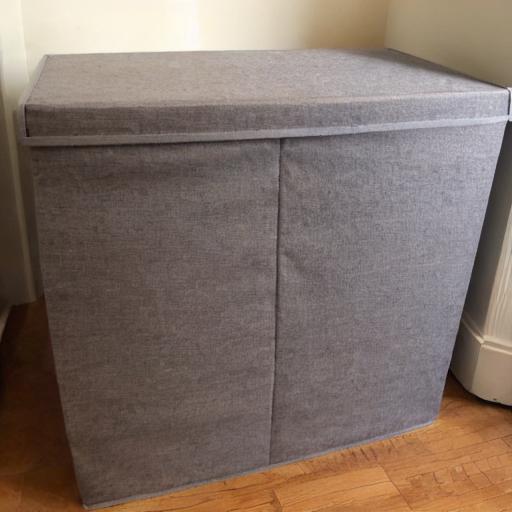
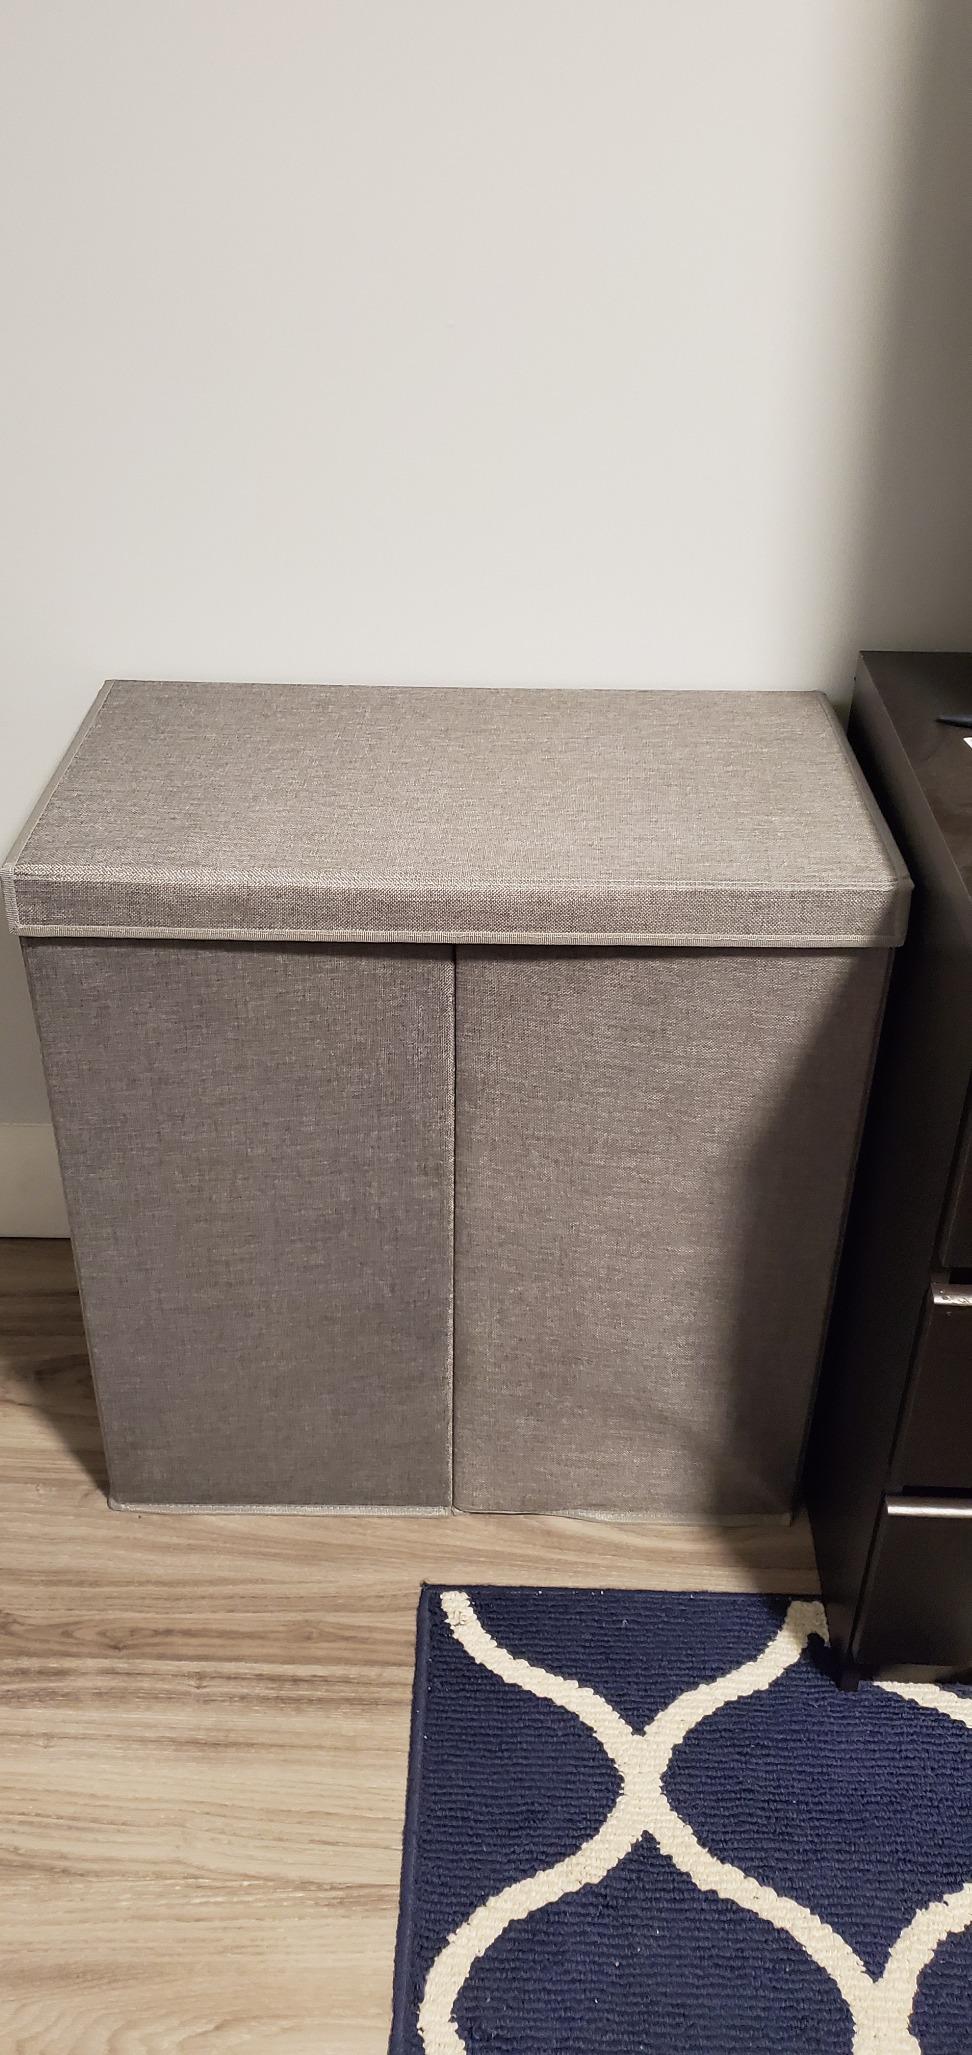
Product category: items_hamper
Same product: no